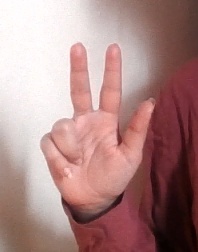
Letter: al